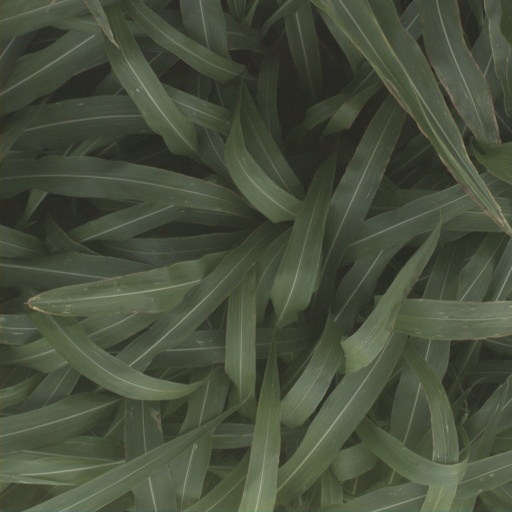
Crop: sorghum